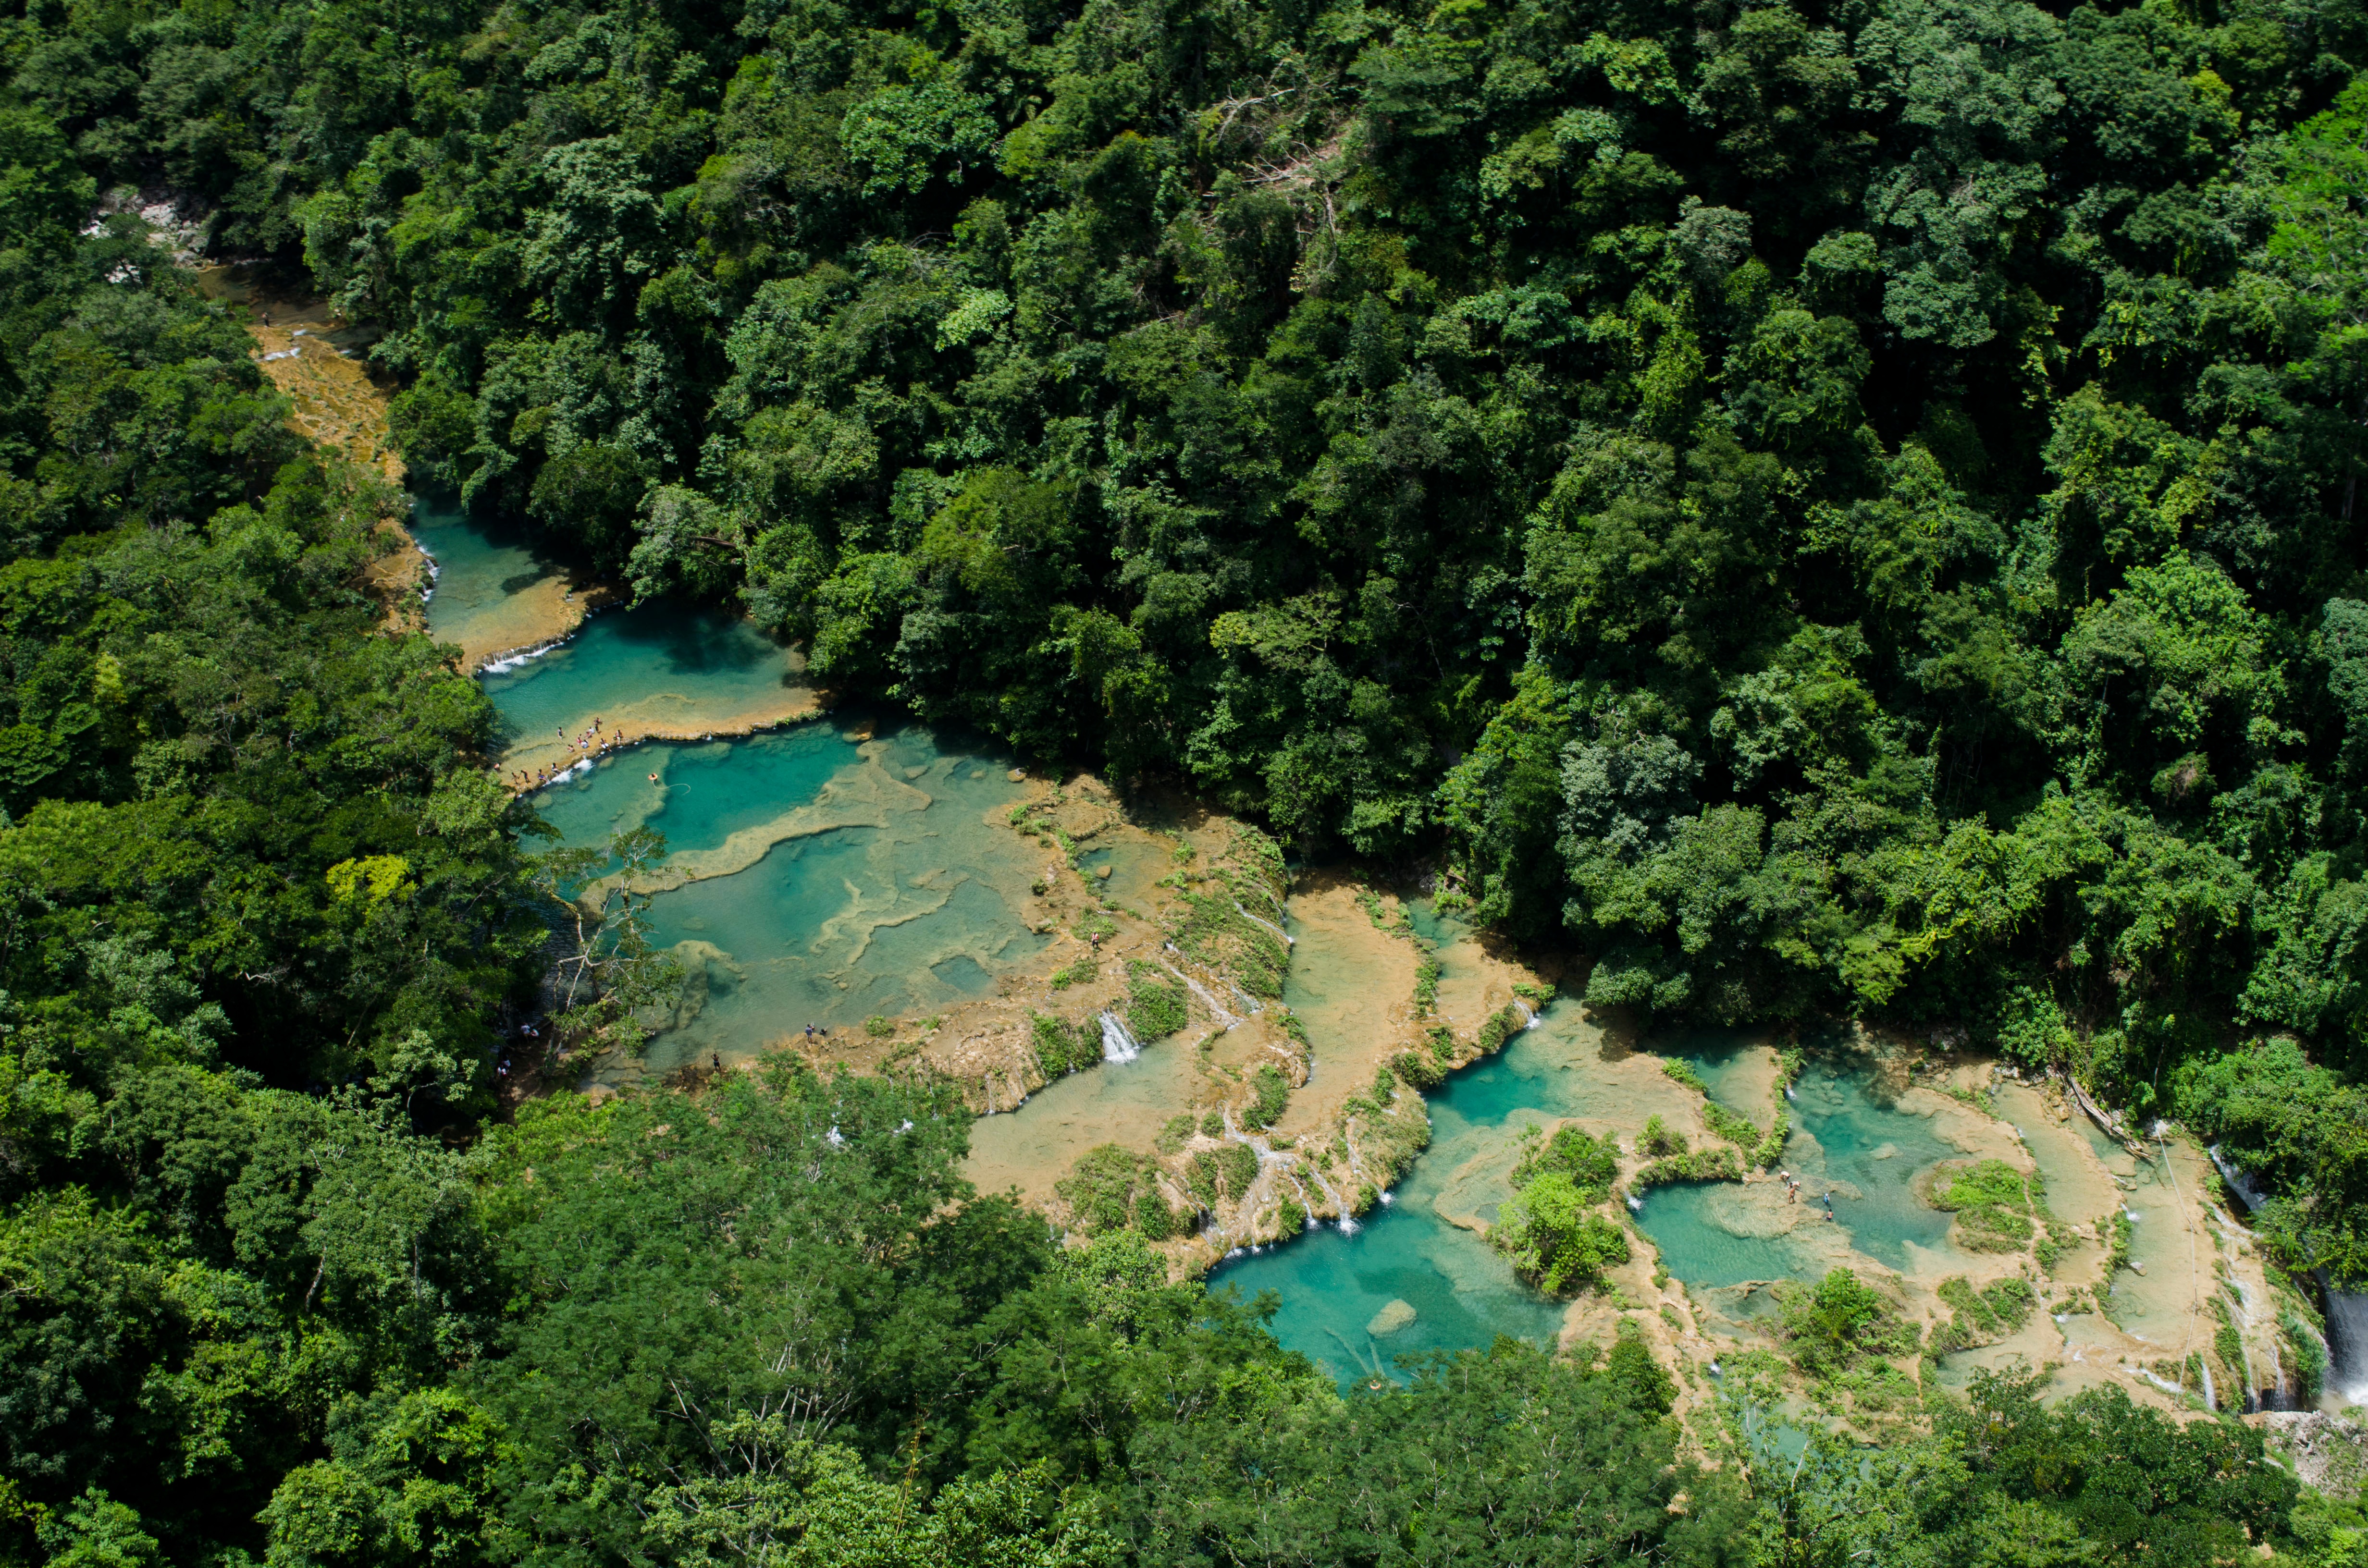
forest, lake, river, stream, jungle, reservoir, body of water, vegetation, rainforest, wetland, floodplain, habitat, ecosystem, nature reserve, biome, natural environment, geological phenomenon